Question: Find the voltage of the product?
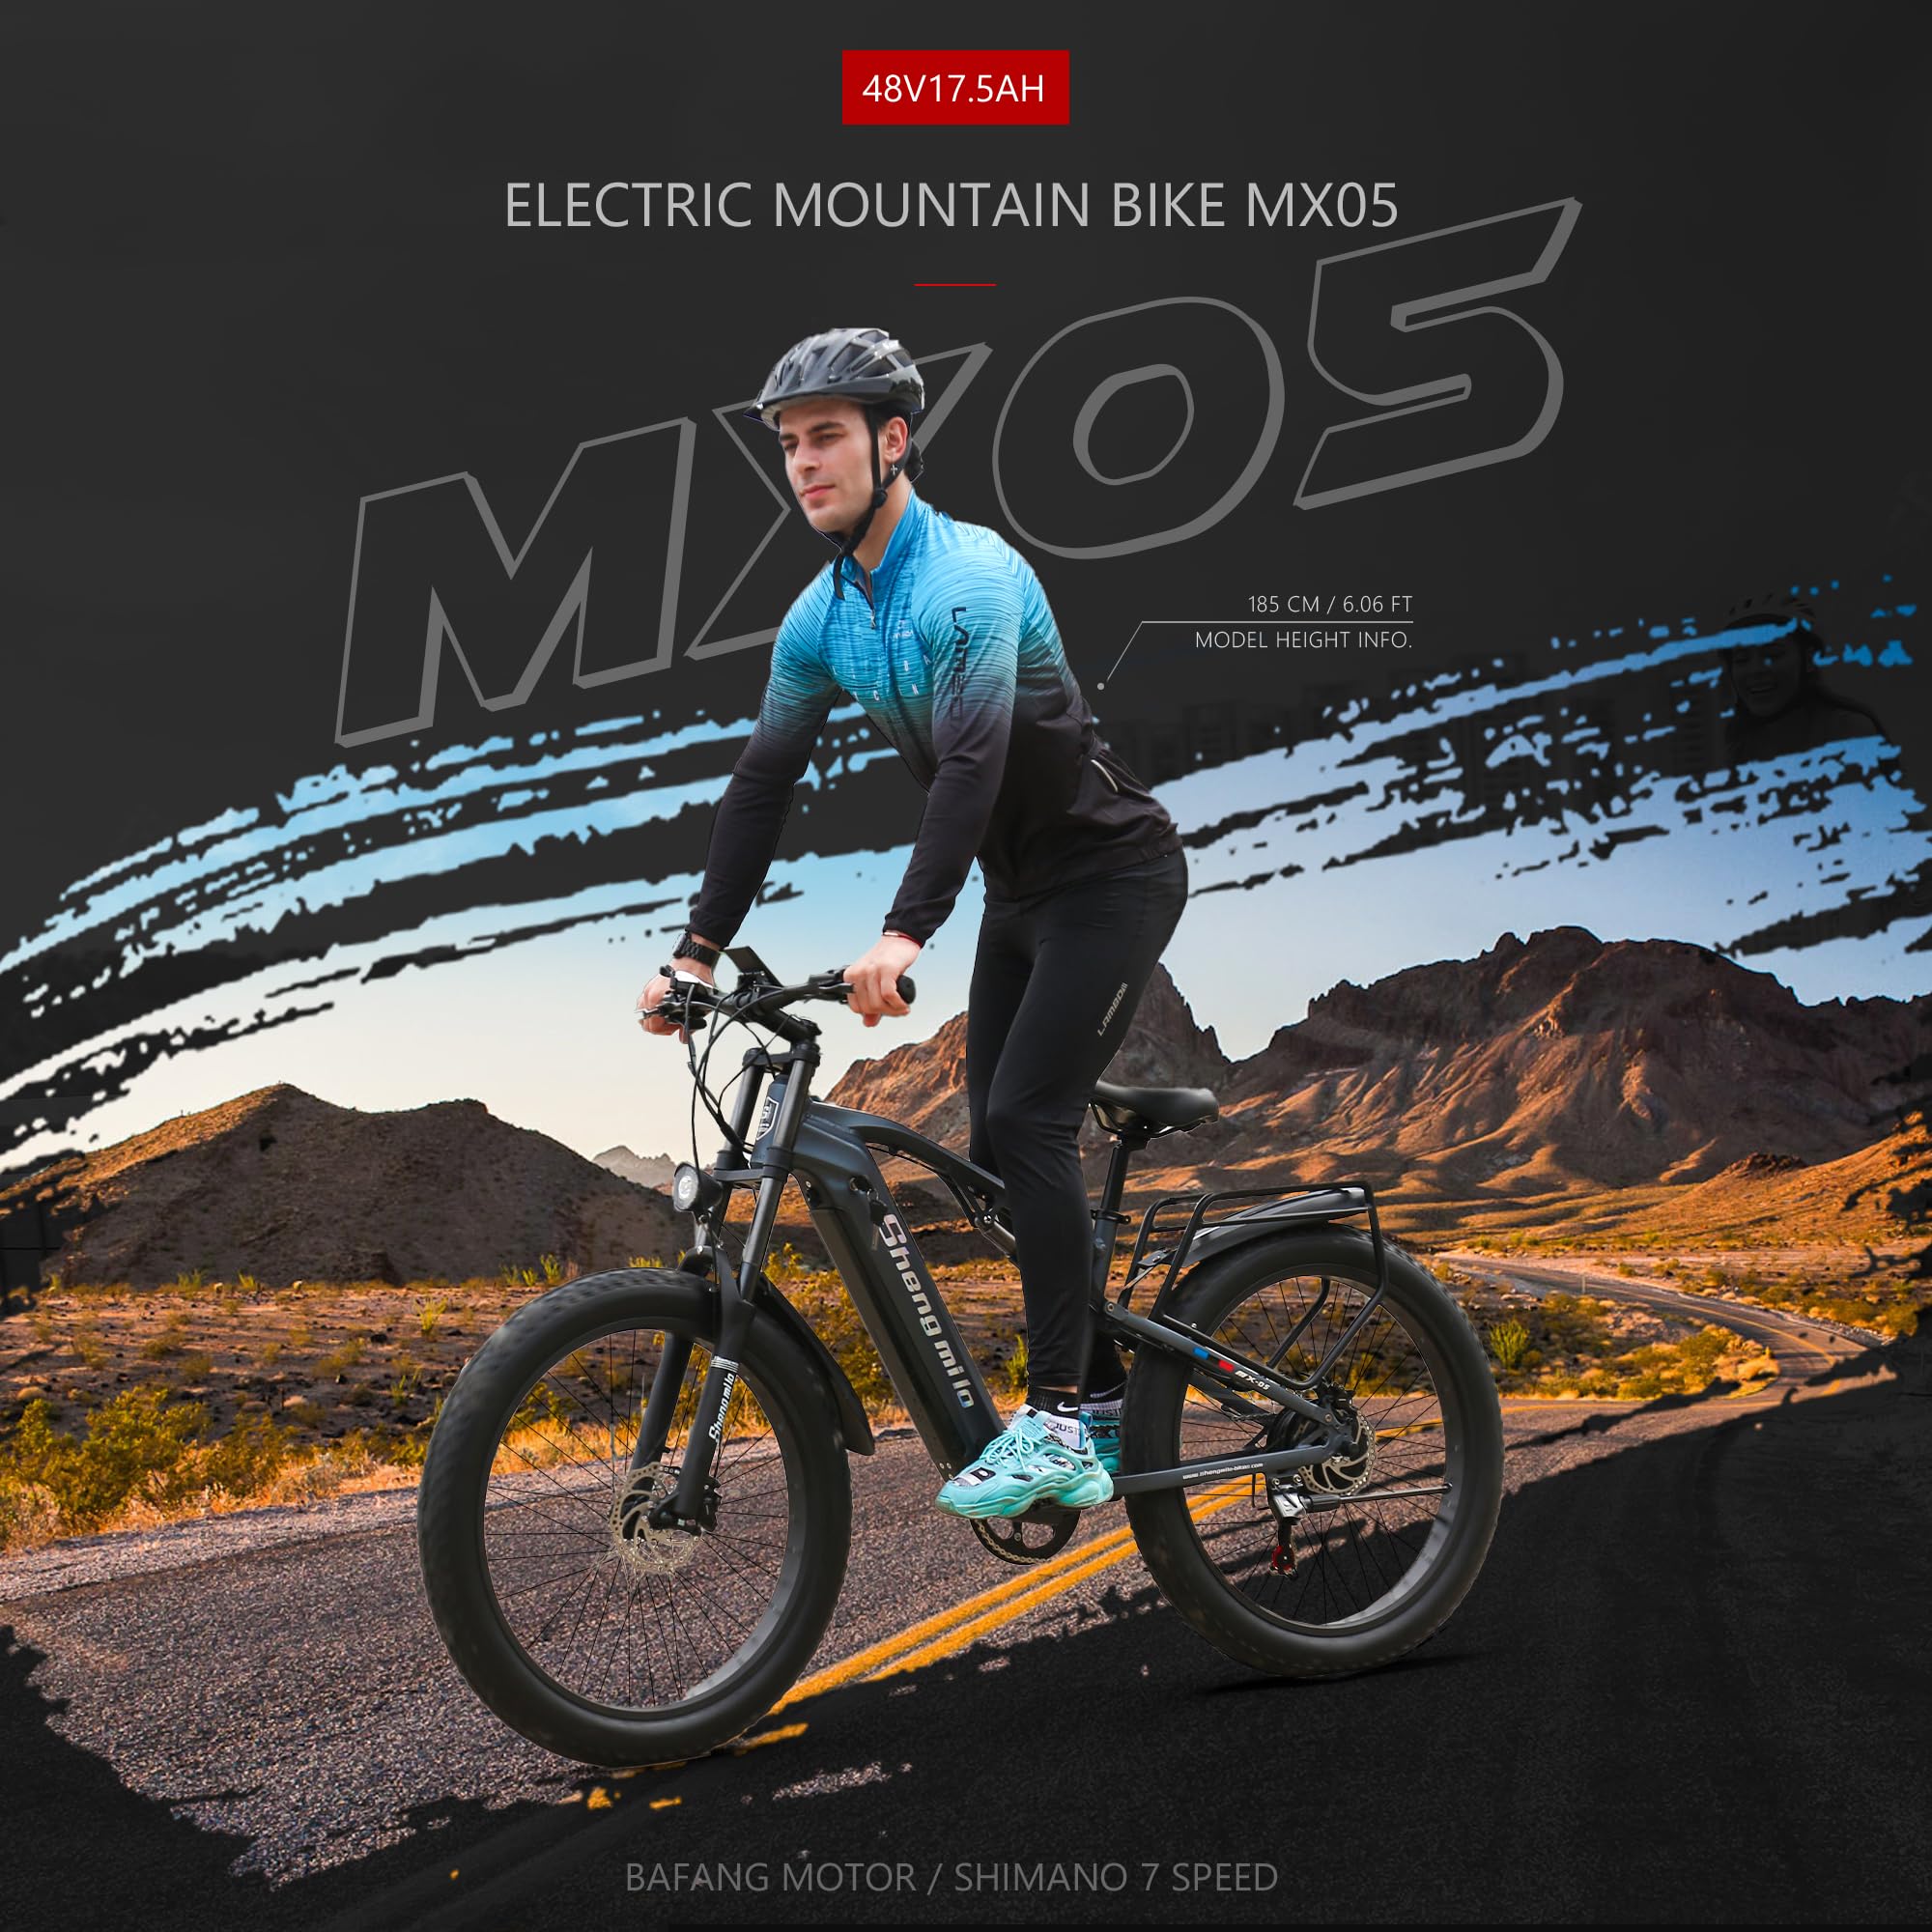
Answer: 48.0 volt